Sukia

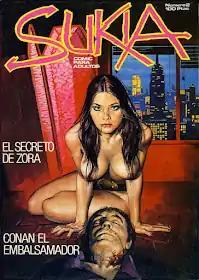

Sukia was a vampire-themed Italian comics series by Renzo Barbieri and Flavio Bozzoli published by Edifumetto from 1978 to 1986, for a total of 153 albums and 6 extra albums. In the series Sukia faces people or creatures who are trying to do some form of harm to the world or other. Sukia is displayed as an antihero since she at times helps people fight crimes against humanity or committing crimes for personal gain. Each issue usually was self-contained.